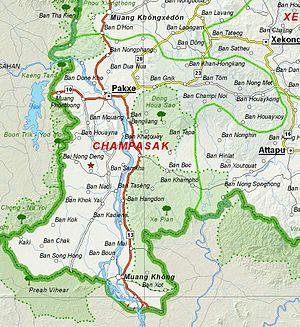
La province de Champassak est une province du sud du Laos frontalière de la Thaïlande et du Cambodge. C'est la seule à être traversée, et non simplement bordée par le Mékong. Sa capitale est Paksé.